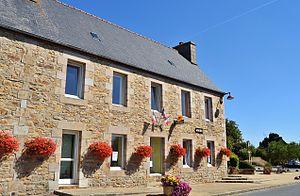
Kermaria-Sulard [kɛʁmaʁja sylaʁ] est une commune du département des Côtes-d'Armor, dans la région Bretagne, en France.